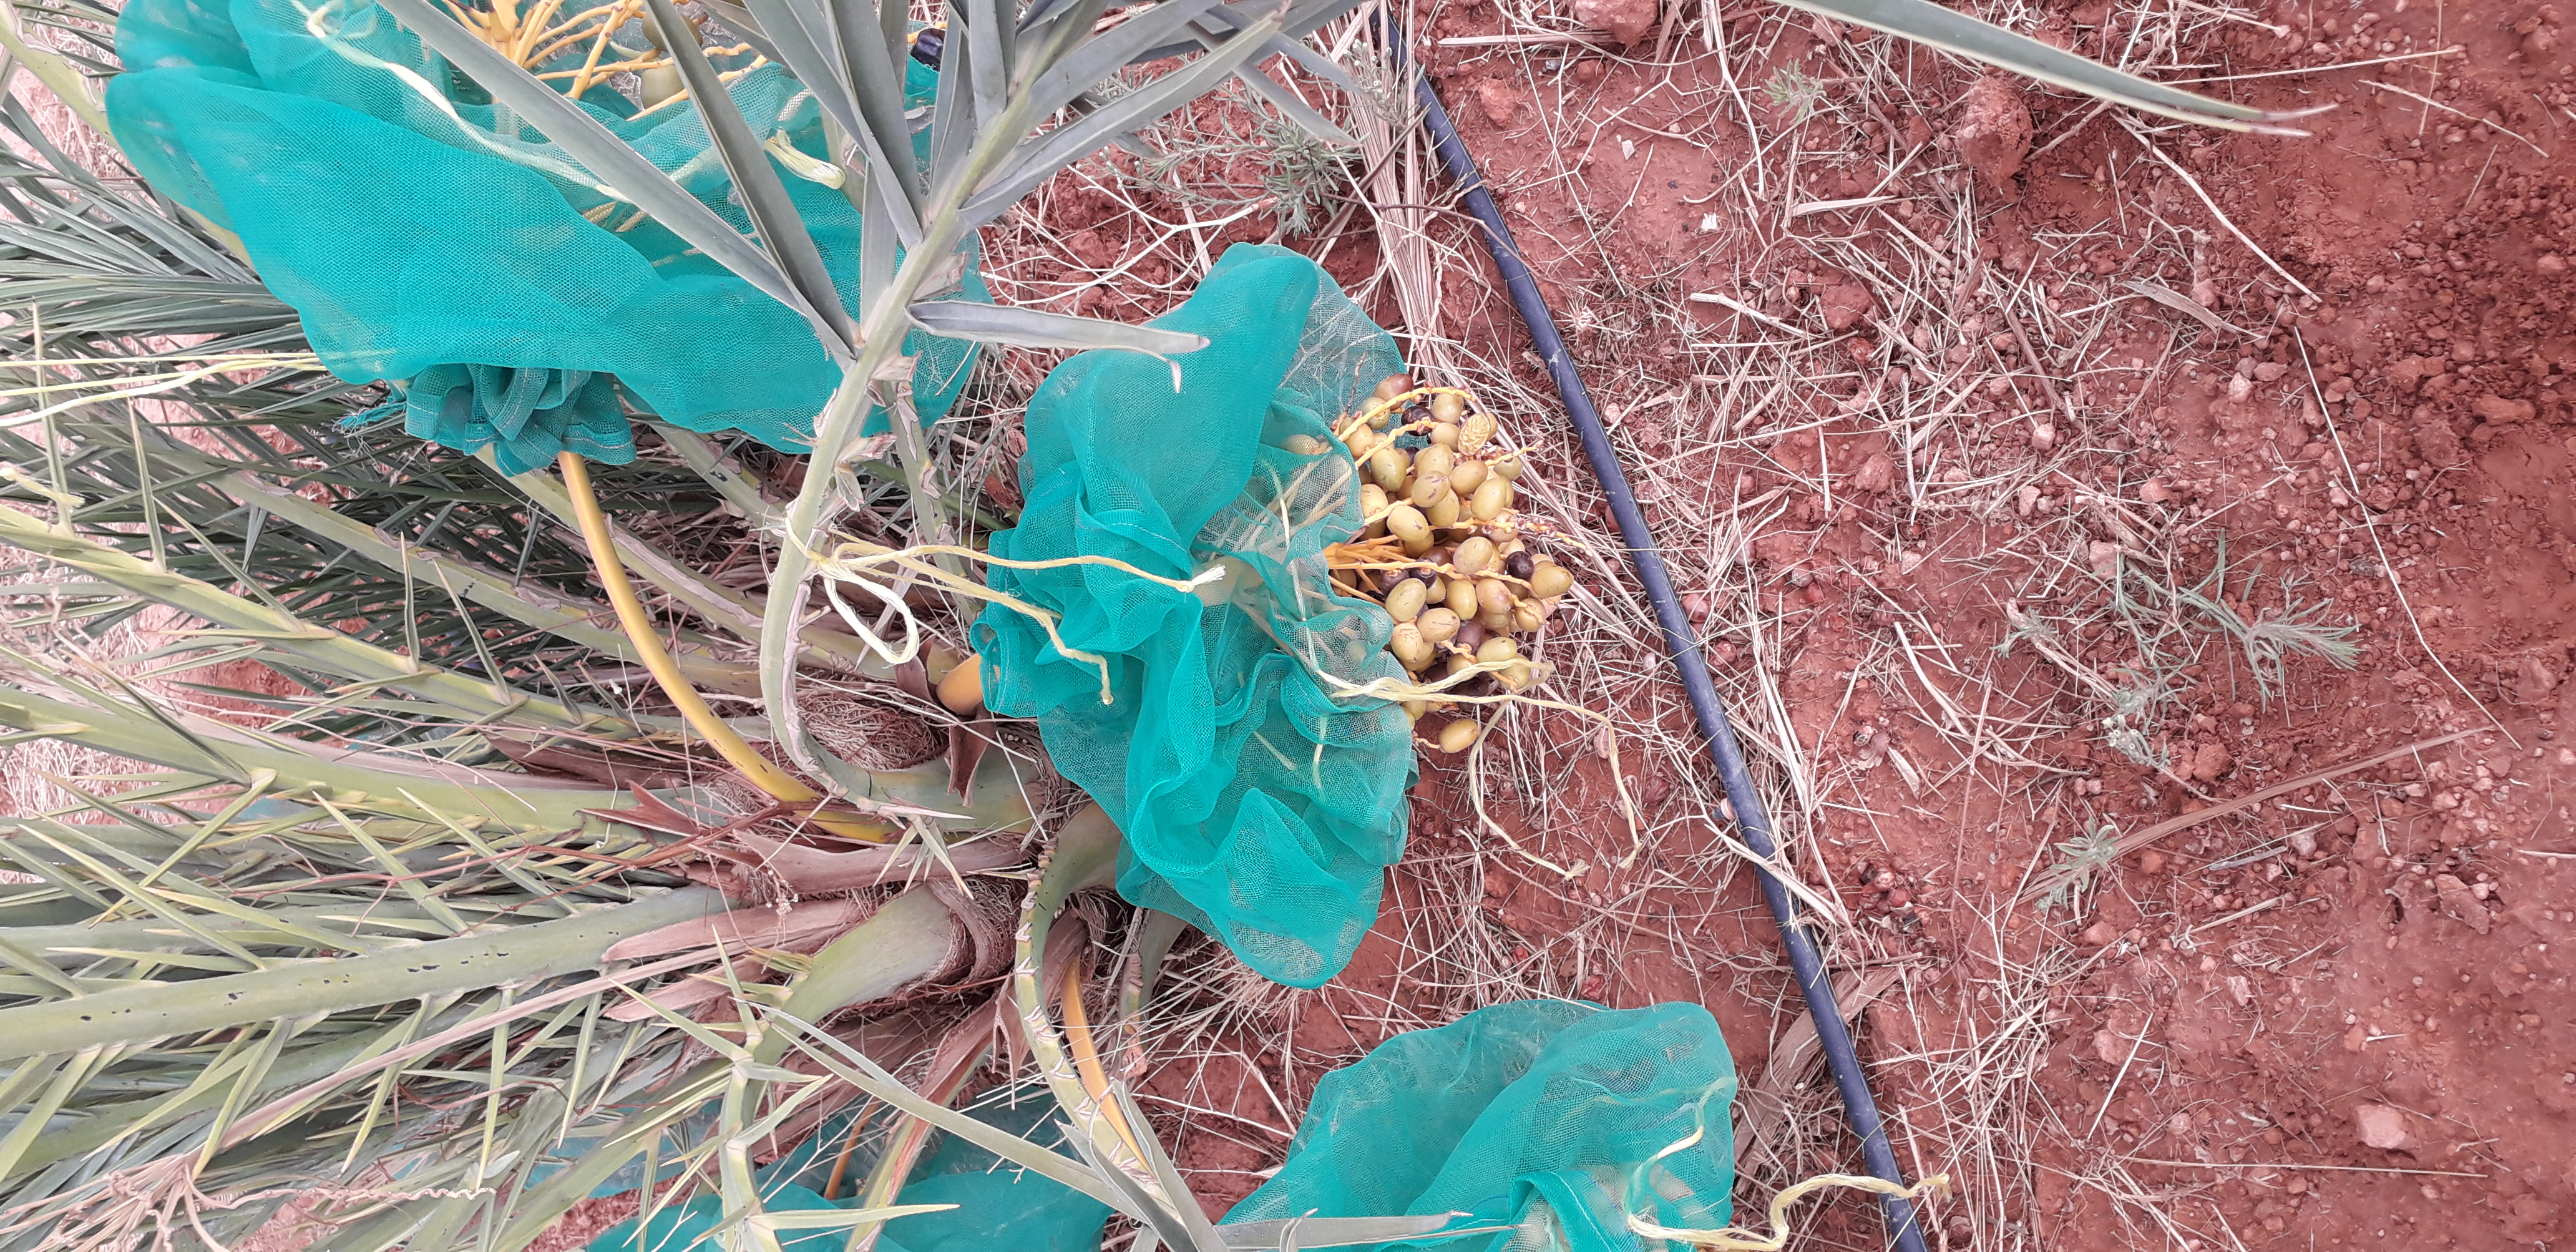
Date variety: kholt